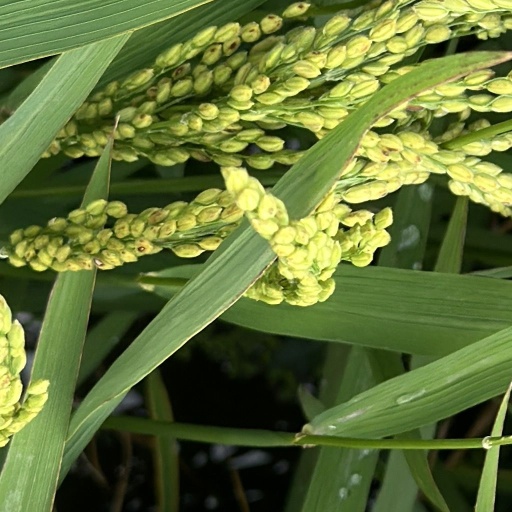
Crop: rice